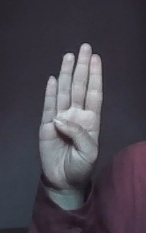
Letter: kaaf